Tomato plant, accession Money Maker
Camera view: bottom (45 deg); turntable rotation: 240 degrees
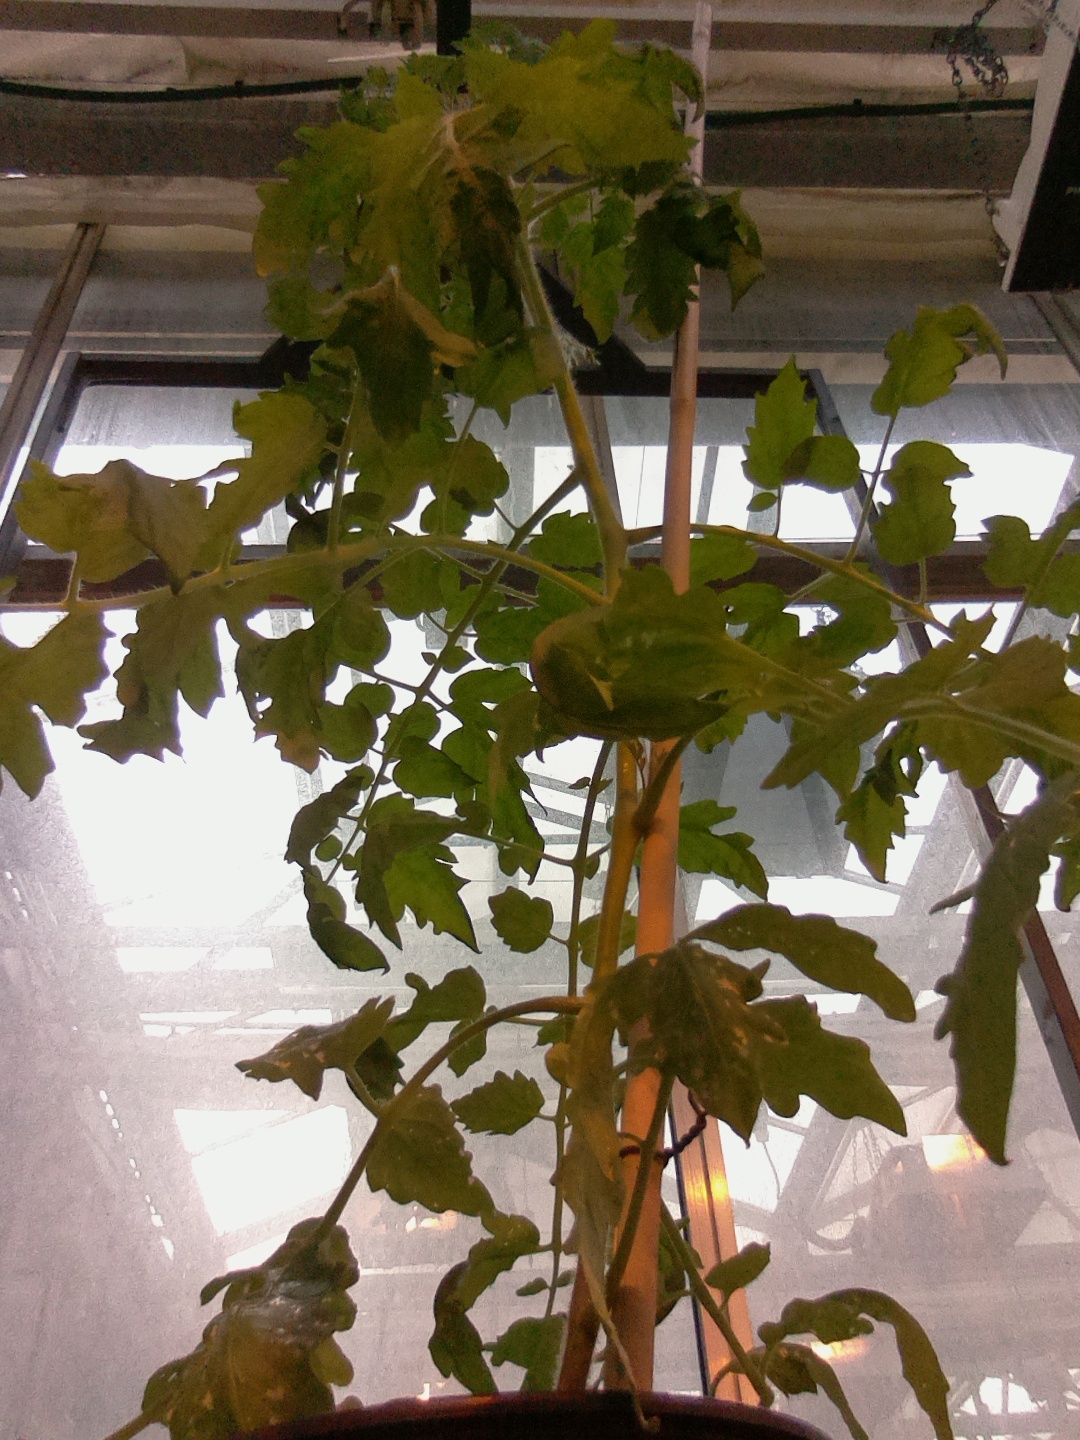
BBCH growth stage 64: 40%-50% of flowers open